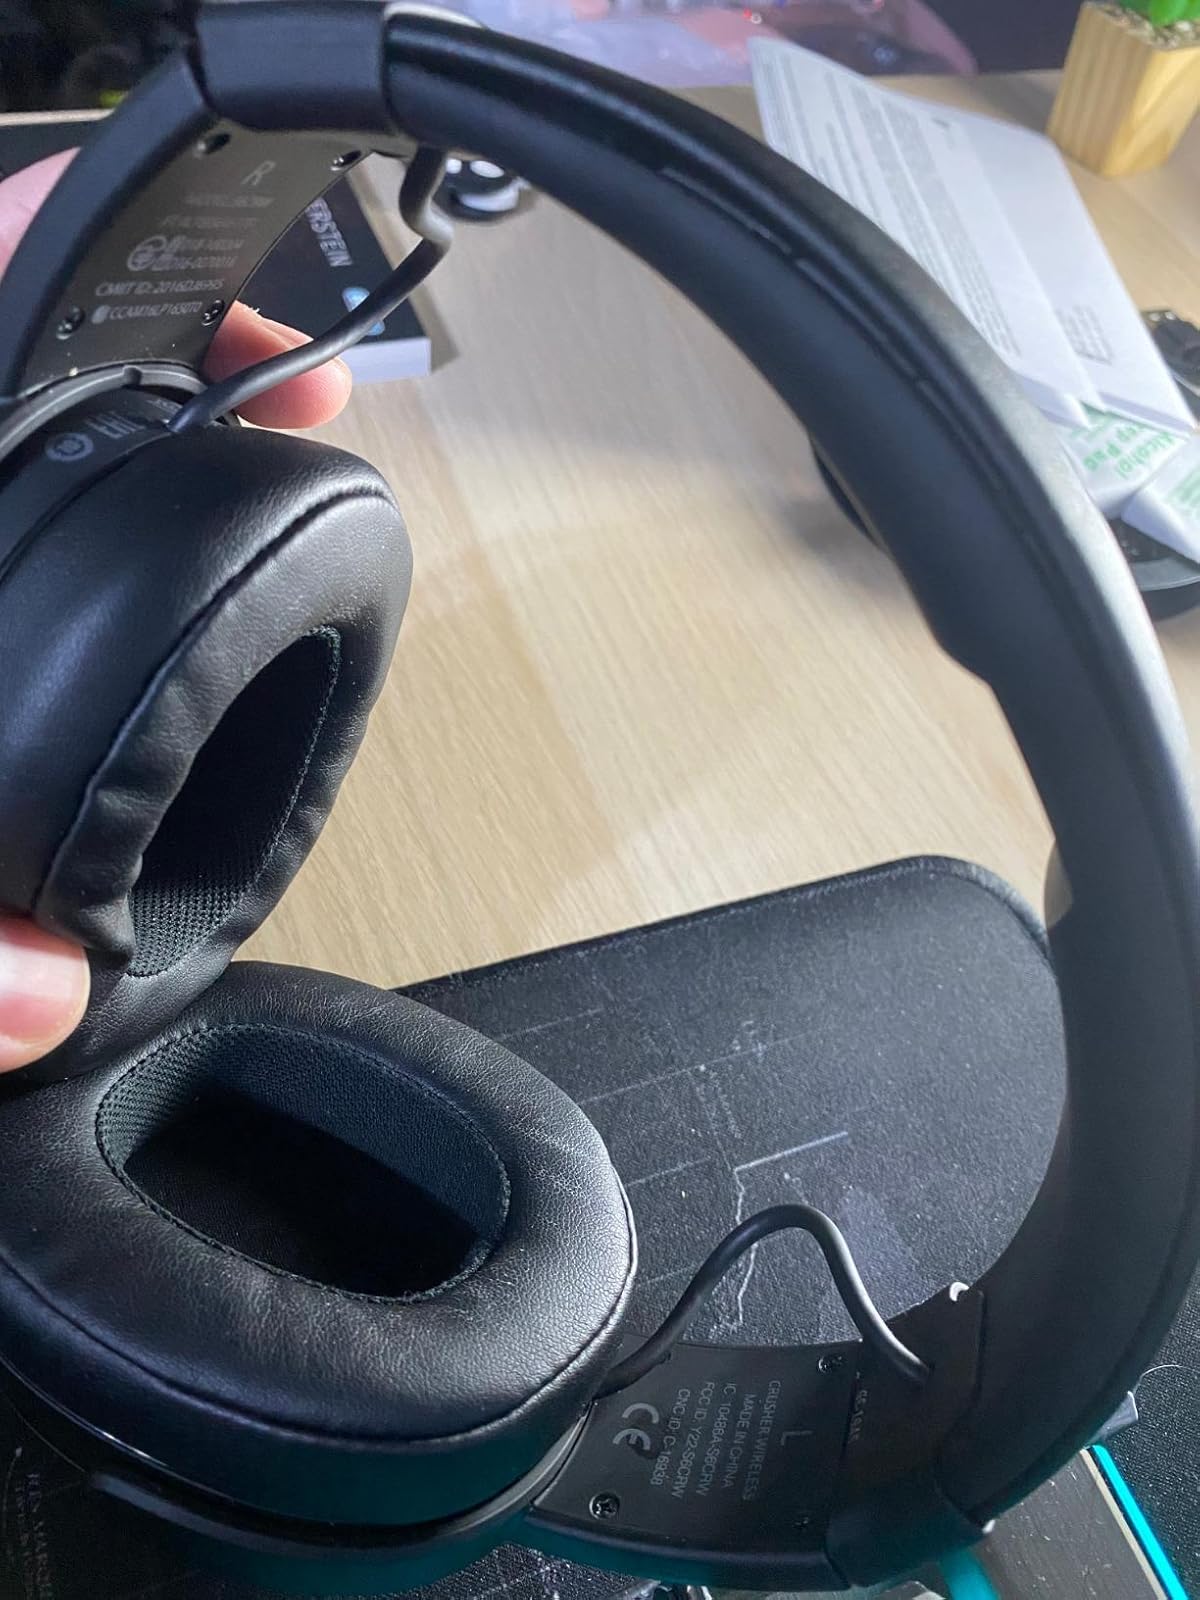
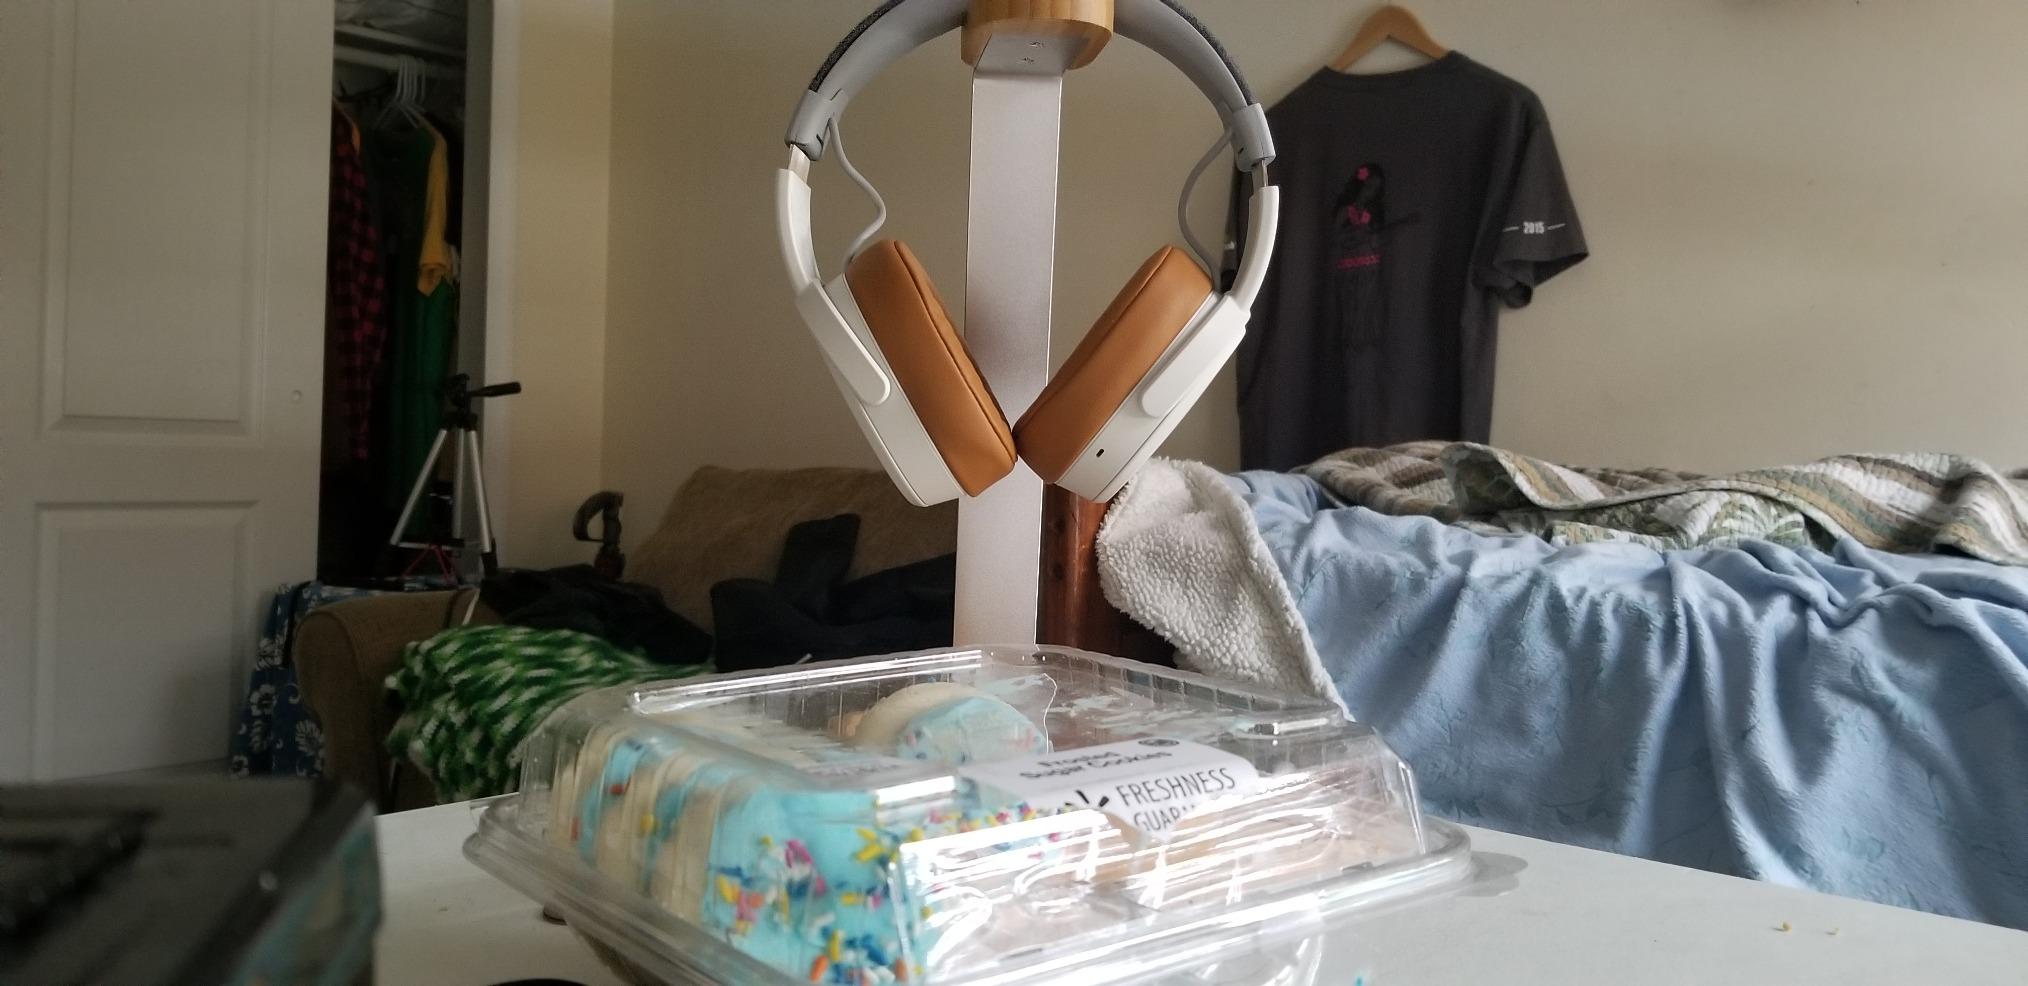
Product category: headphones
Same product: no